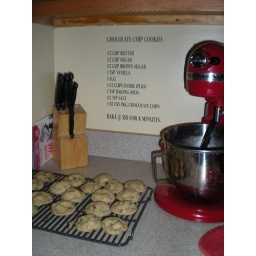
Put your favorite recipe on the wall of your kitchen or in a frame standing on the counter...great gift idea!